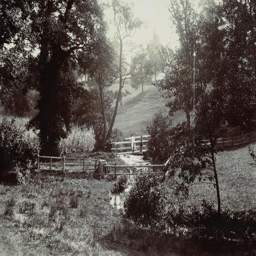
view of countryside with river and women standing on a bridge in the distance